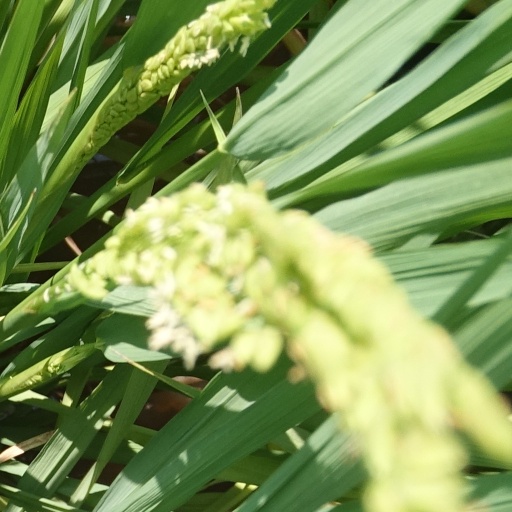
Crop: rice